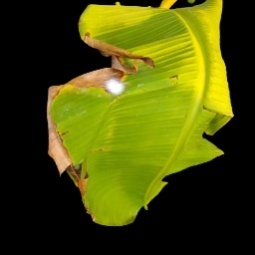
Label: Sulphur